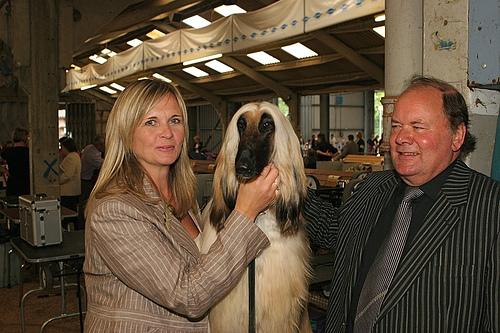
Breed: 222-n000013-Afghan_hound